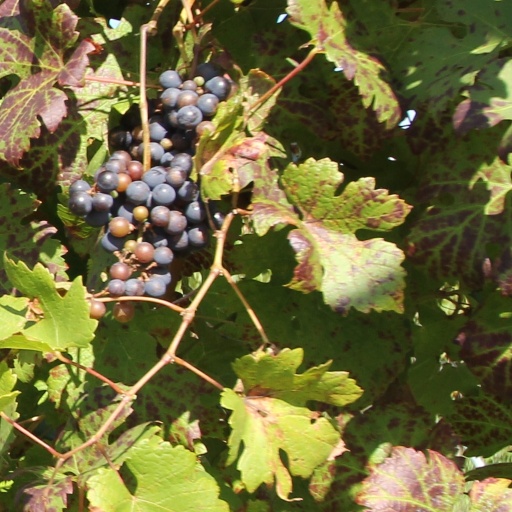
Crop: grape